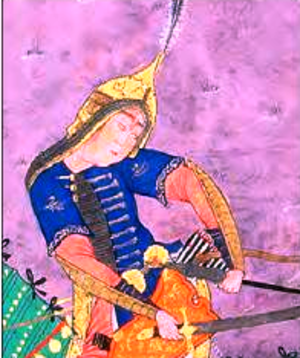
Gordafarid est une héroïne du Livre des Rois de Ferdowsi. Elle se bat contre Sohrab.